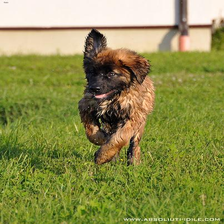
Species: dog
Breed: leonberger